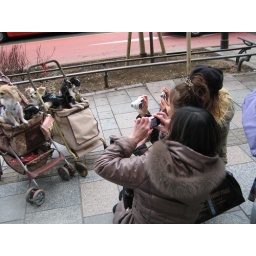
Japanese girls taking pictures of little dogs in their little carts